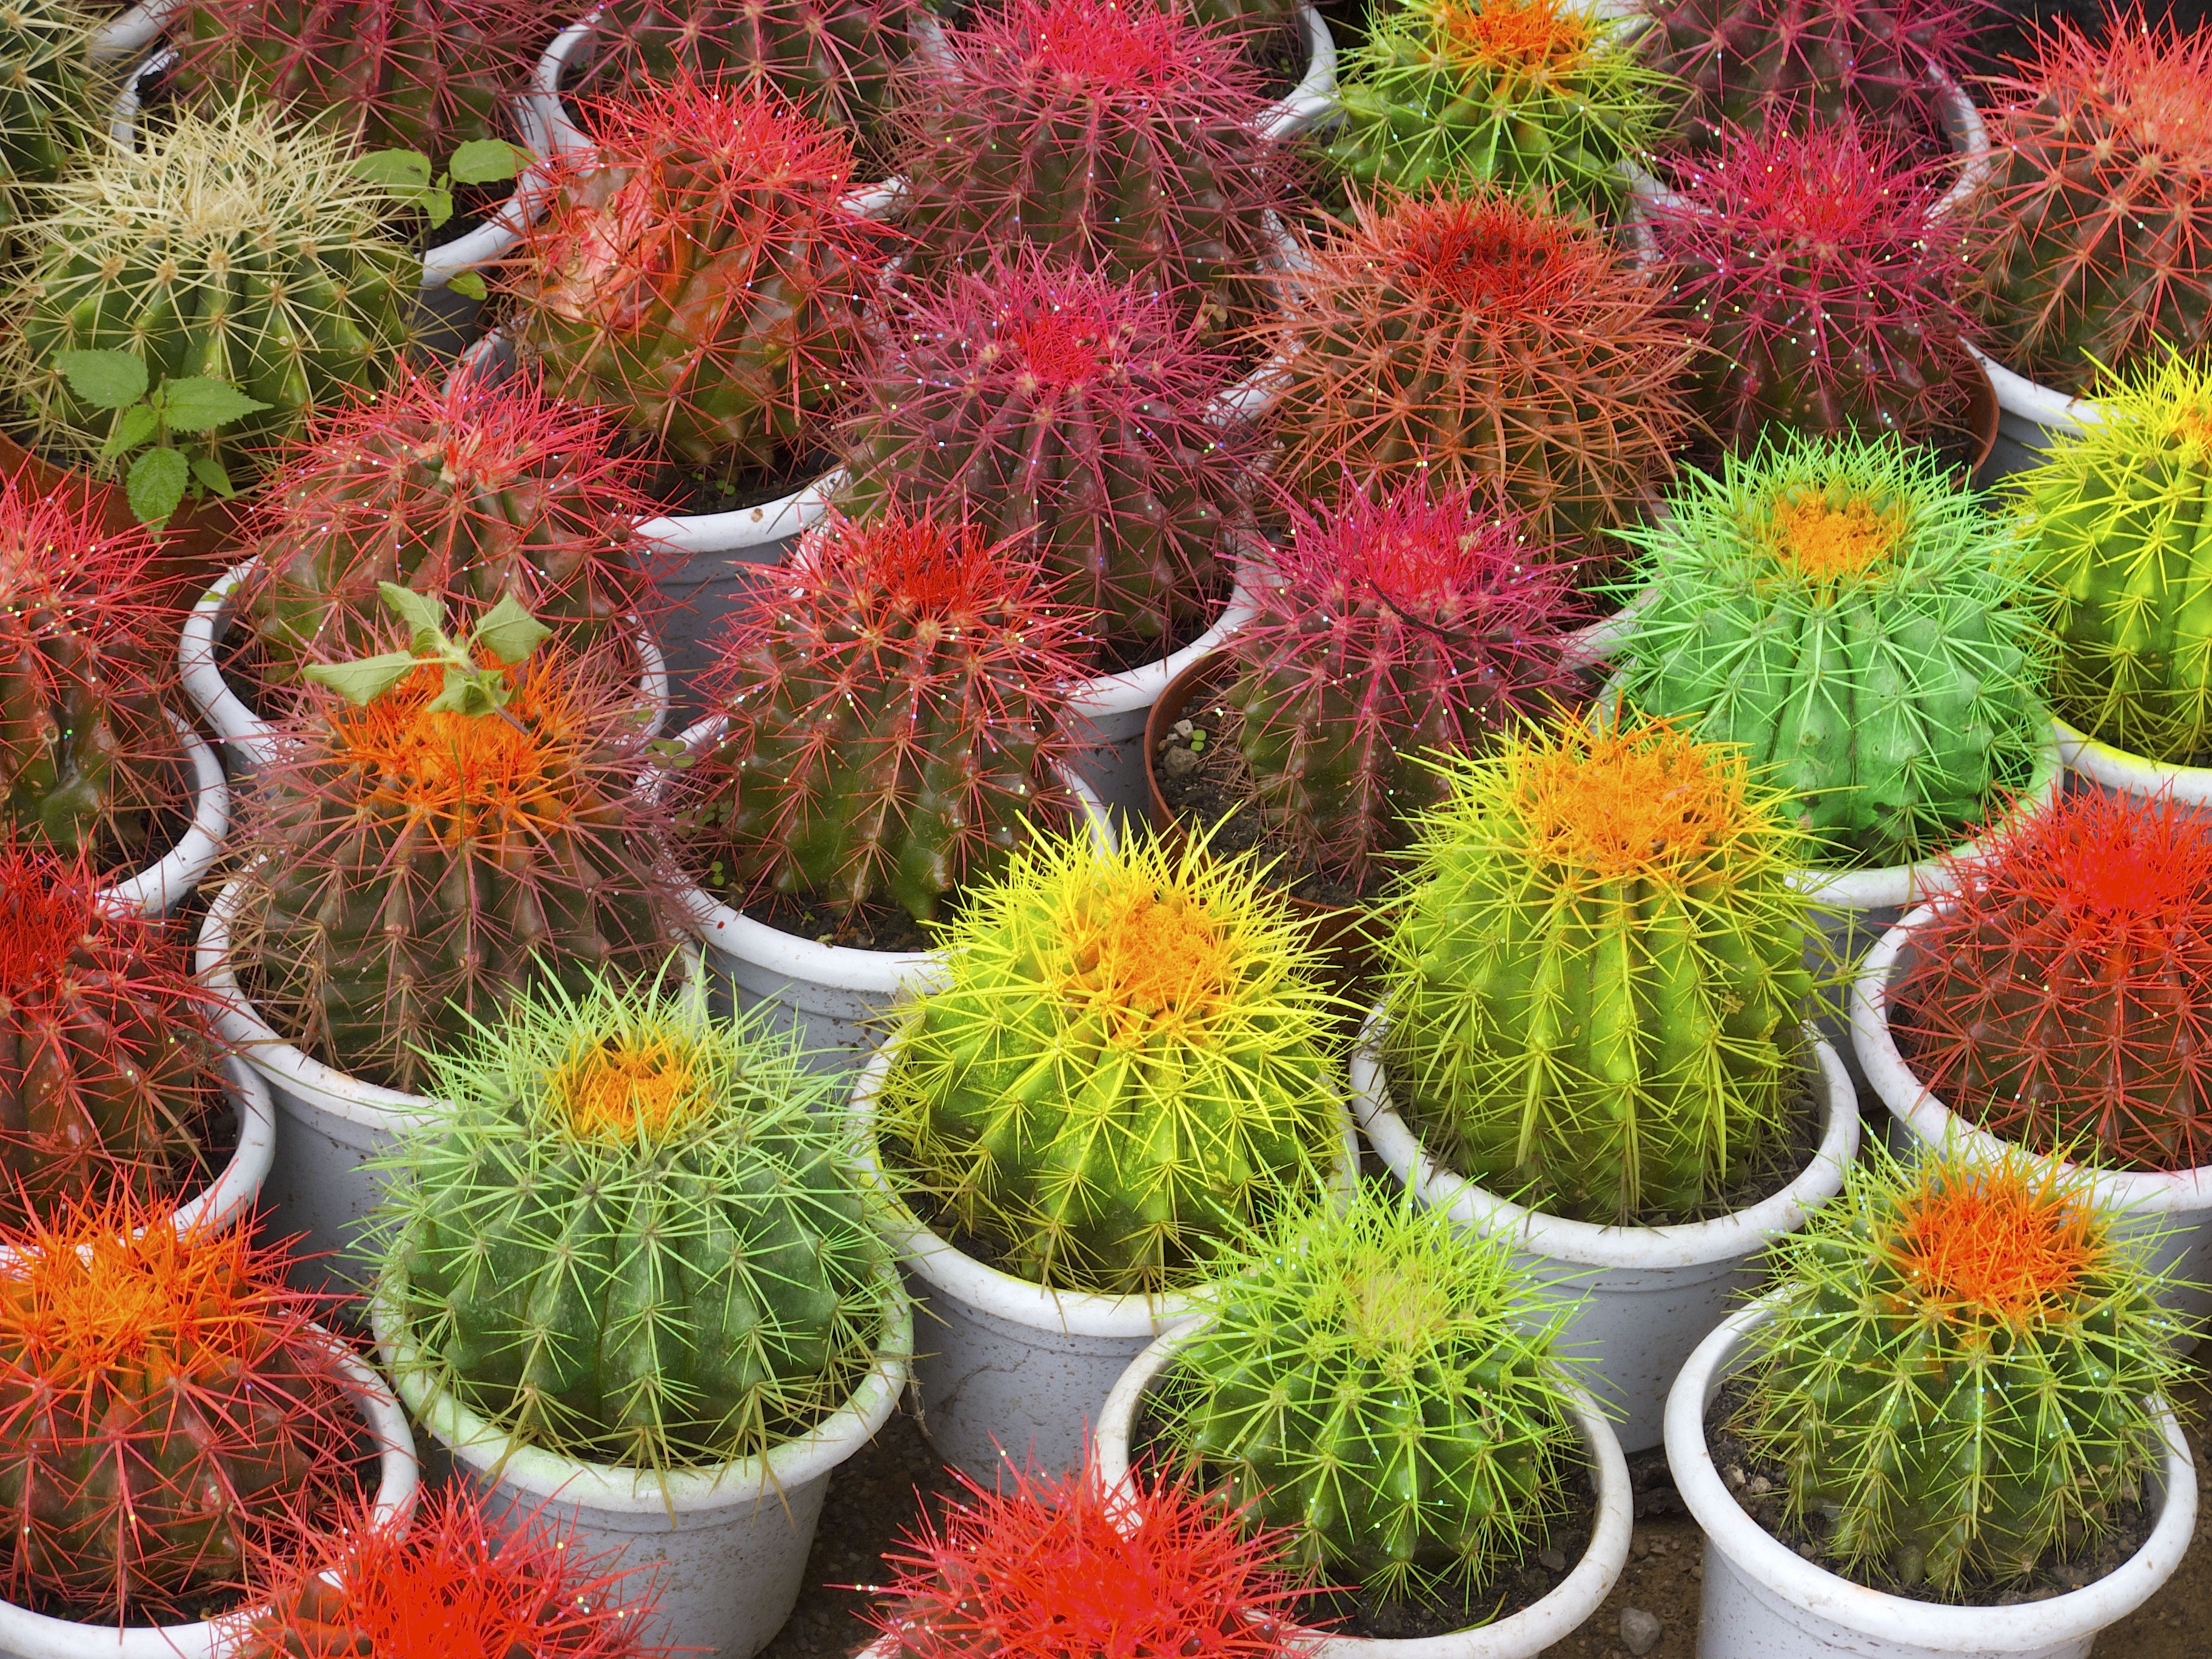
cactus, plant, flower, produce, botany, thorns, pots, flowering plant, annual plant, land plant